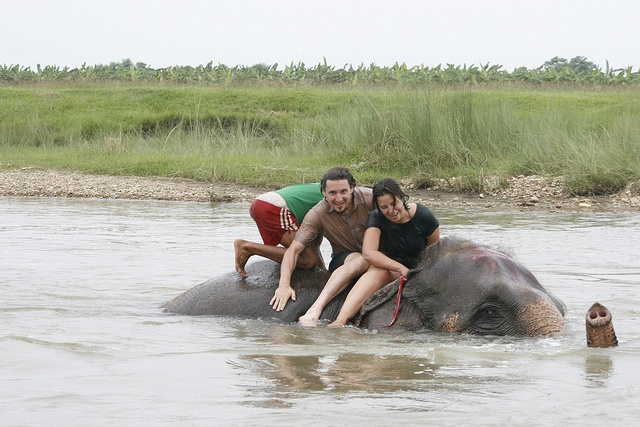
A group of people riding on the back of an elephant.
Three adults riding on top of an elephant swimming.
Three people sitting on an elephant that is partly submerged in a river.
Three people on an elephant in a river.
Three people sitting on an large elephant in a river.